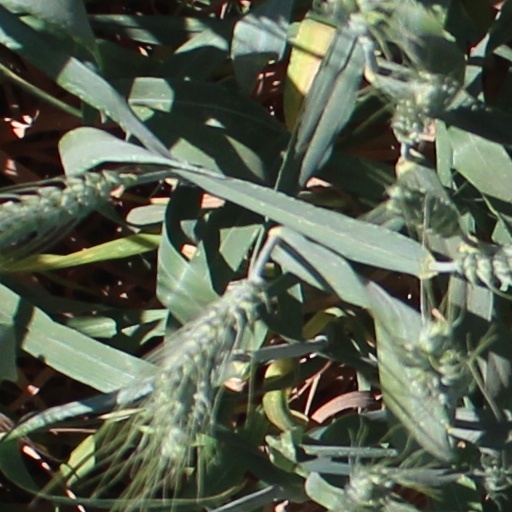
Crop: wheat